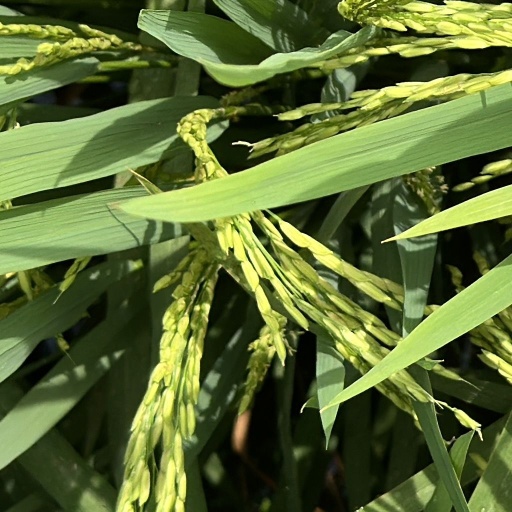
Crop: rice